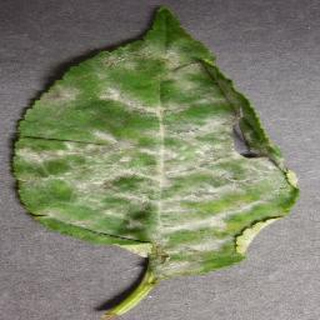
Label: cherry_powdery_mildew